The Dancer's Peril

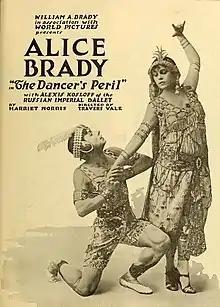

The Dancer's Peril is a 1917 American silent romance film directed by Travers Vale and starring Alice Brady, Philip Hahn and Harry Benham. Its plotline features the Ballets Russes, then appearing in a show by the Shubert Brothers, major backers of World Film. The film still survives, unlike many others from the era.